Supercard of Honor X

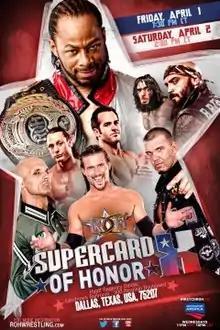
Official promotional poster featuring various Ring of Honor wrestlers

Supercard of Honor X was a two-day professional wrestling live event produced by U.S. promotion Ring of Honor (ROH), which took place Friday, April 1 and Saturday, April 2, 2016, at the Hyatt Regency Dallas in Dallas, Texas. The events was the 10th Supercard of Honor.